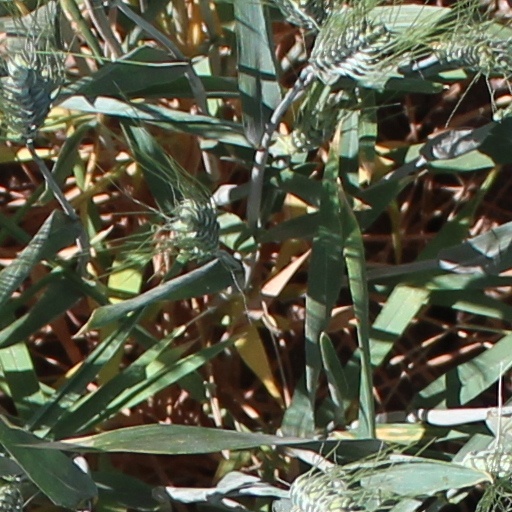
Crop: wheat